Margaret Ashmore Sudduth

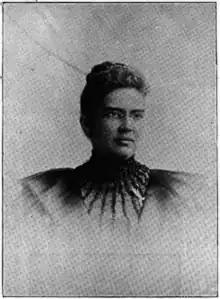
Margaret A. Sudduth

Interested since before her graduation in the temperance movement, she spent considerable time while abroad in investigating the cause of drunkenness in the countries visited, and as a special correspondent to Bloomington, Illinois papers and the "Union Signal", she displayed literary ability. In 1887, upon her return to the United States, she accepted the editorship of the "Oak and Ivy Leaf", a publication projected by Mary Allen West.